Chase Tapley

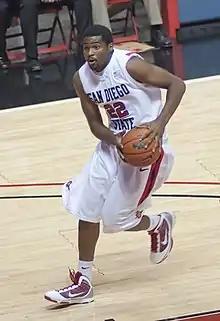
Tapley in 2009

Alexander Chase Tapley (born June 3, 1991) is an American professional basketball player who last played for the Tulsa 66ers of the NBA Development League. He played college basketball for the San Diego State University.